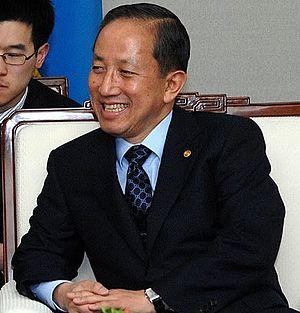
Kim Tae-young est un général sud-coréen. Il a été chef du comité des chefs d'état-major interarmées de mars 2008 à septembre 2009 et ministre de la Défense nationale de la République de Corée du 23 septembre 2009 au 3 décembre 2010. Il a démissionné « pour endosser la responsabilité d'une série récente d'incidents », selon un communiqué officiel.